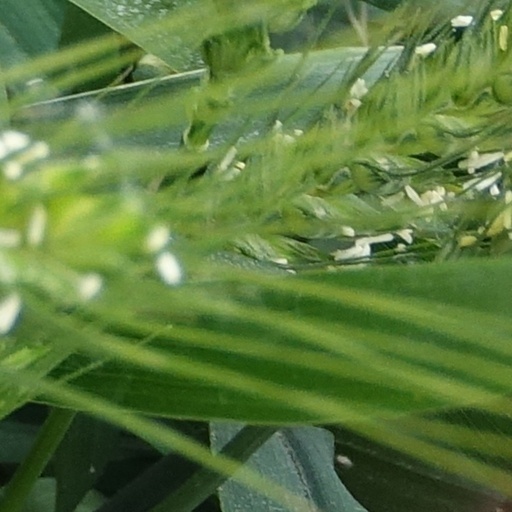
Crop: wheat